Danziger Werft

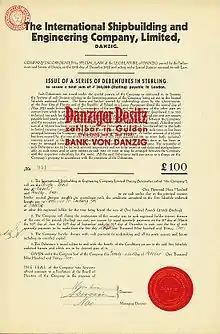
1932 stock certificate of the company

Danziger Werft was a shipbuilding company, in Danzig (now Gdańsk, Poland), in what was then the Free City of Danzig. It was founded in 1921 on the site of the former Kaiserliche Werft Danzig that had been closed after World War I.